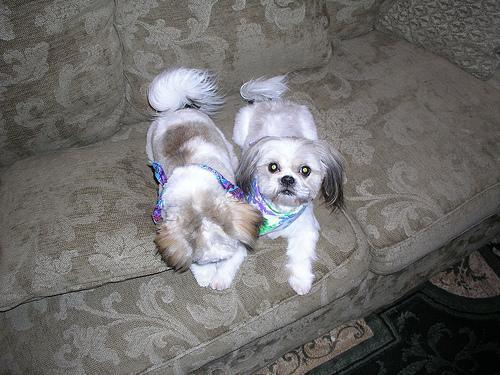
Shih-Tzu